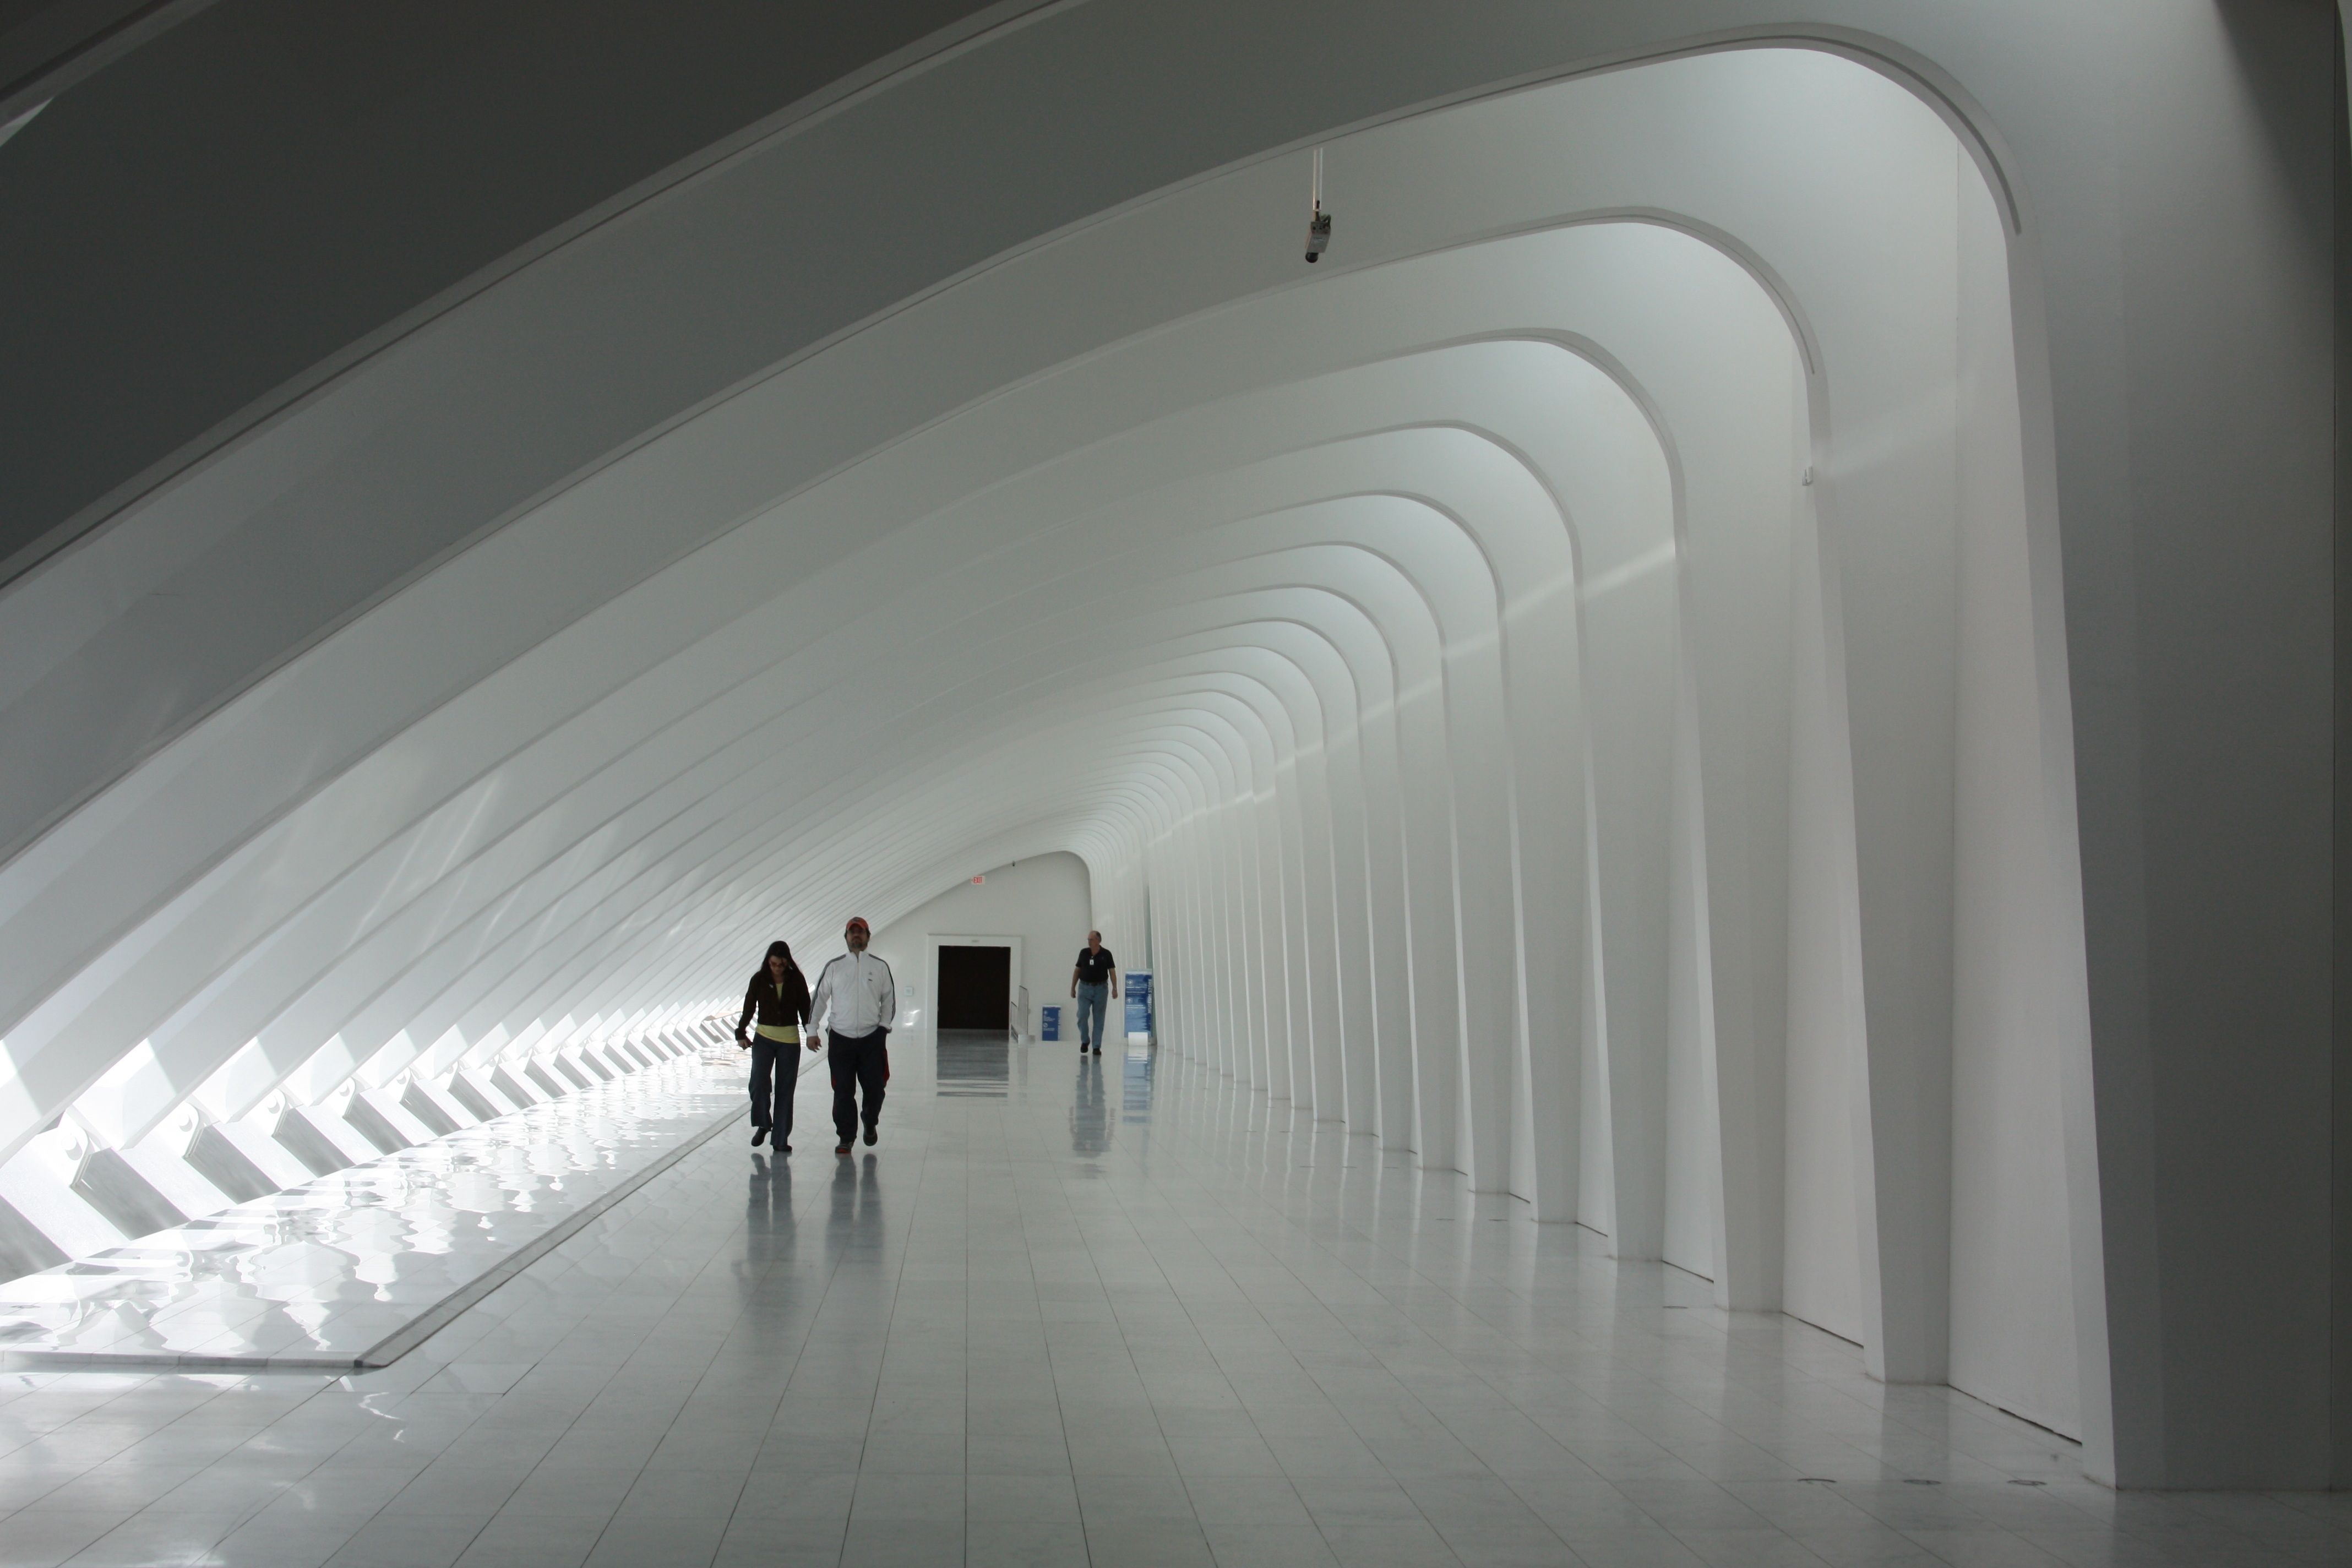
light, architecture, white, subway, arch, line, modern, public transport, metro station, infrastructure, symmetry, milwaukee, art museum, daylighting